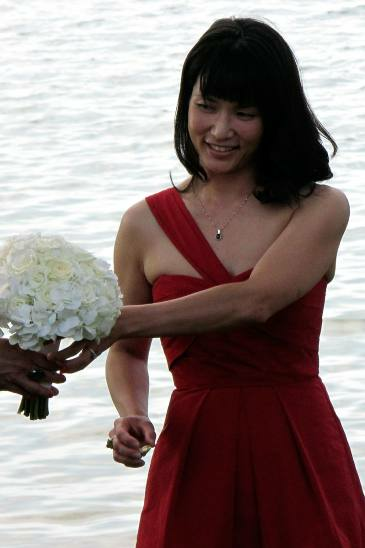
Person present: Yes